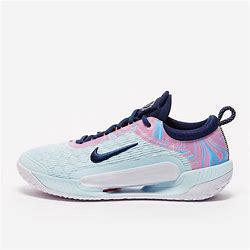
Brand: Nike
Model: Court Zoom NXT